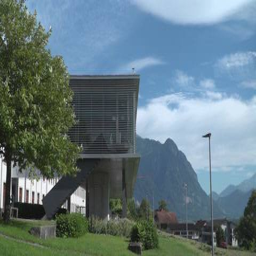
University of Liechtenstein